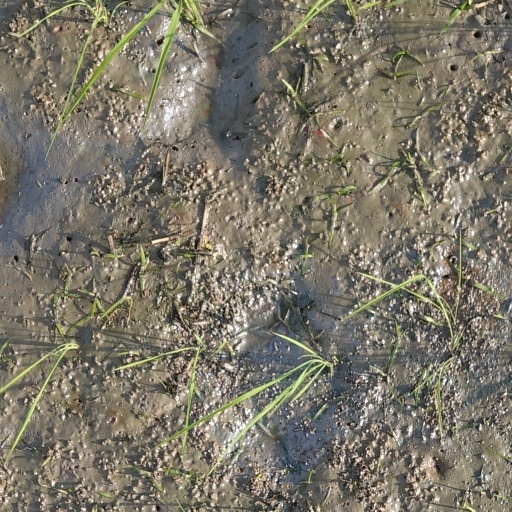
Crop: rice